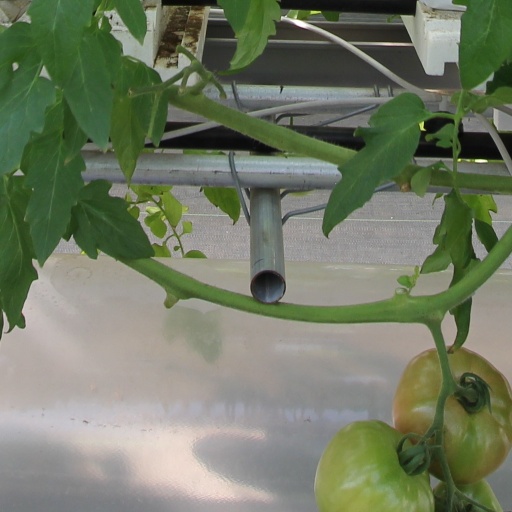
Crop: tomato